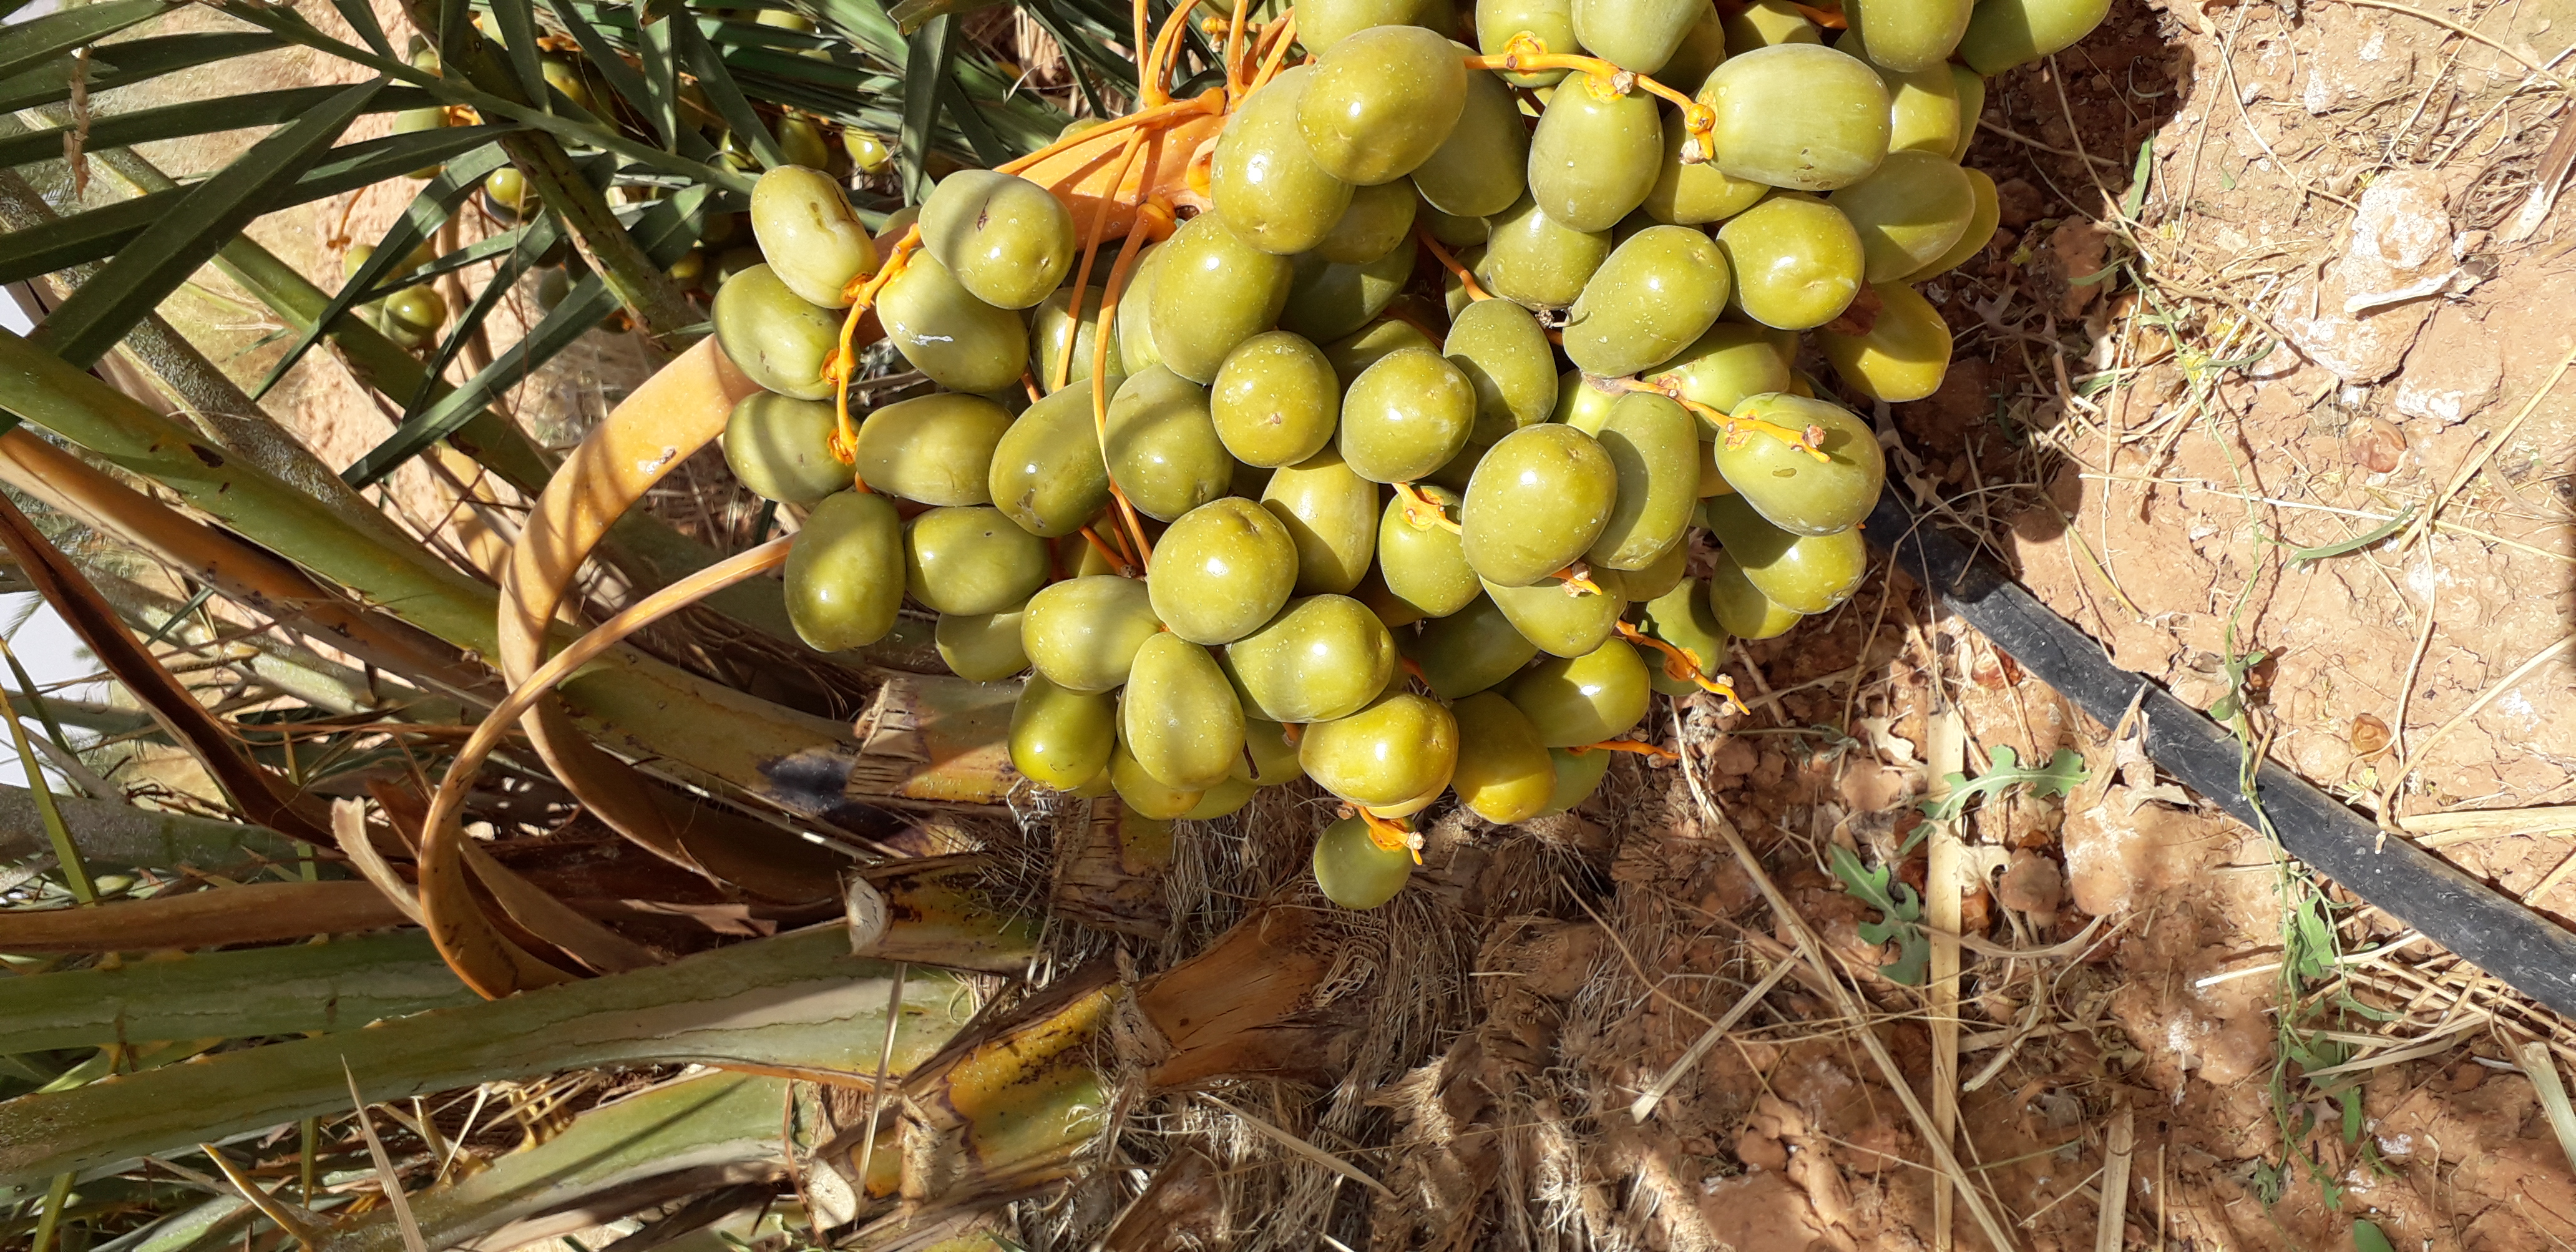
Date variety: Boufagous